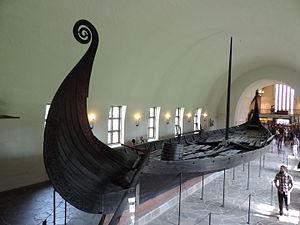
Cette liste d'épaves de bateau viking recense les nombreuses épaves de bateaux vikings retrouvées sur les côtes scandinaves. Certaines de celles-ci ont servi pour la reconstruction de répliques de bateaux vikings actuels.